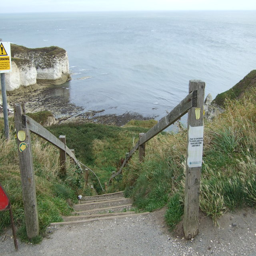
steep steps down to the beach